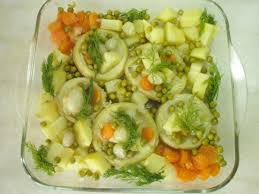
Yemek: enginar